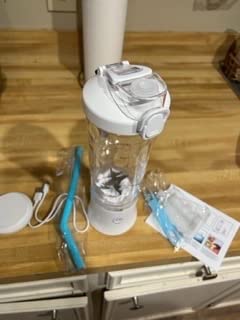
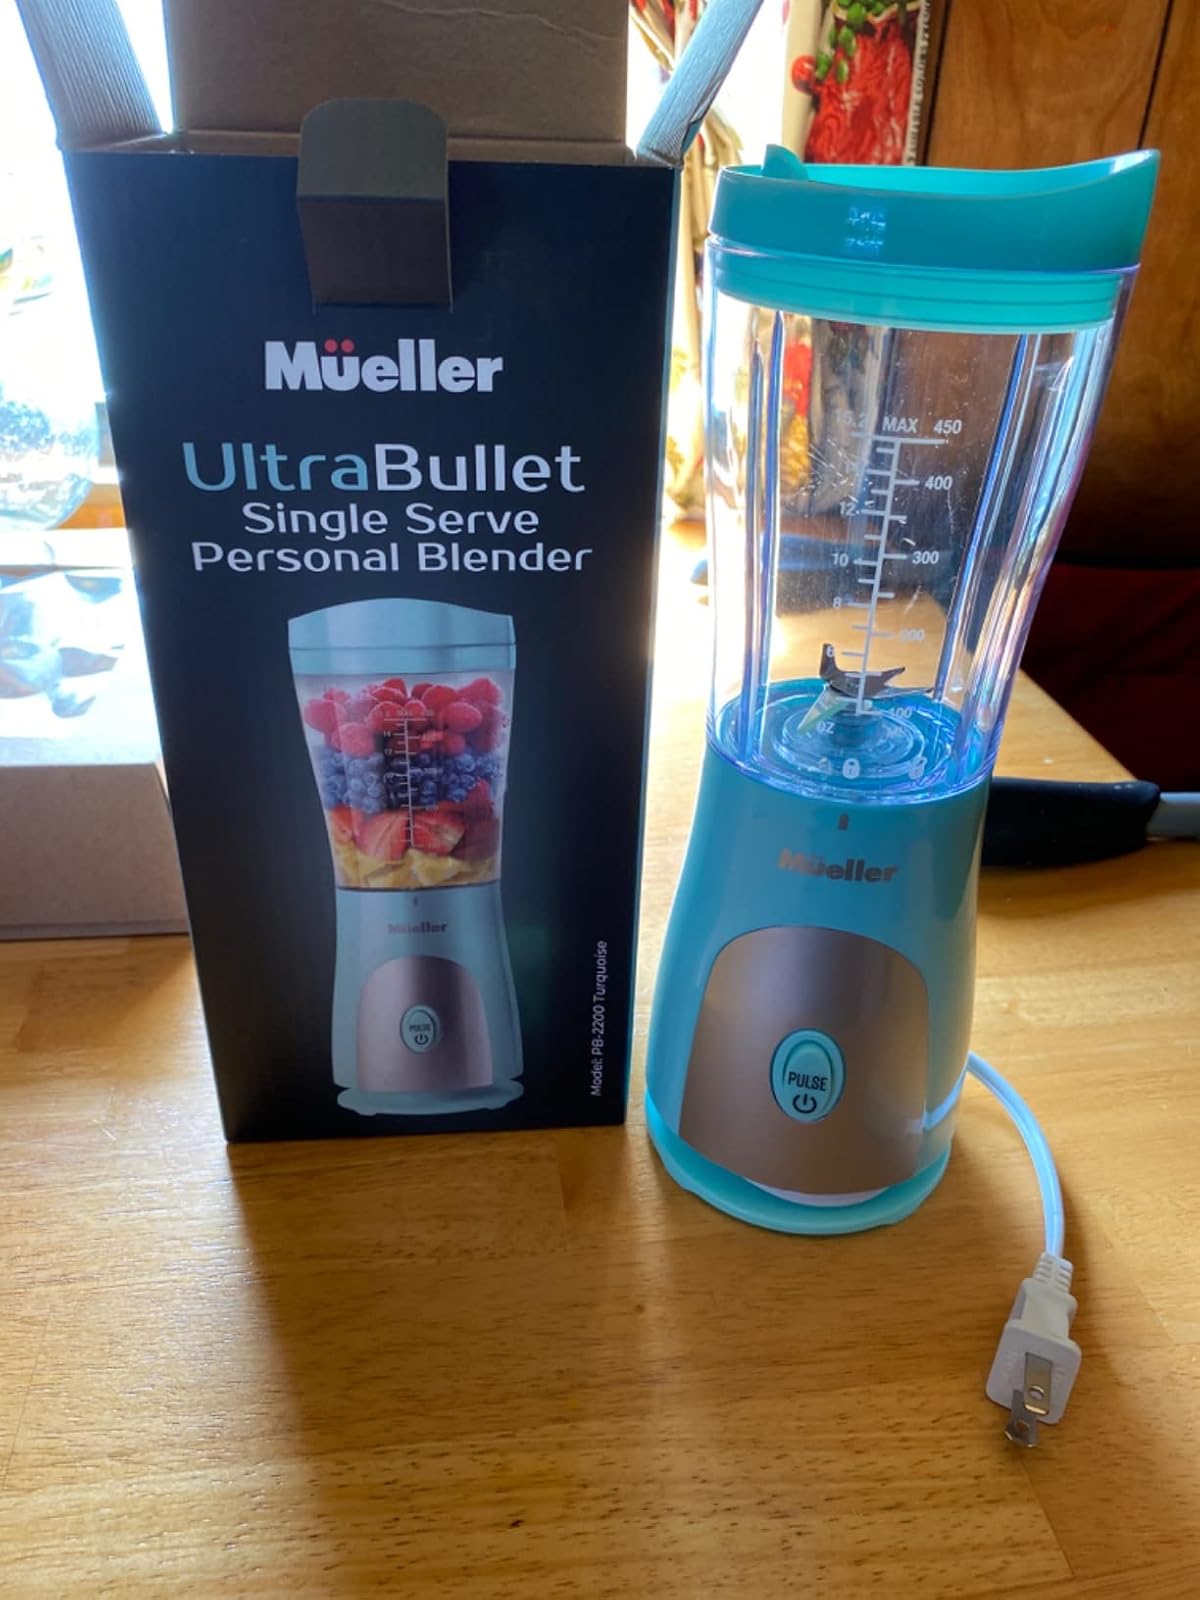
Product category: items_blender
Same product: no